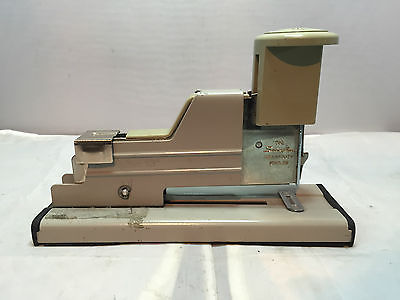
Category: stapler